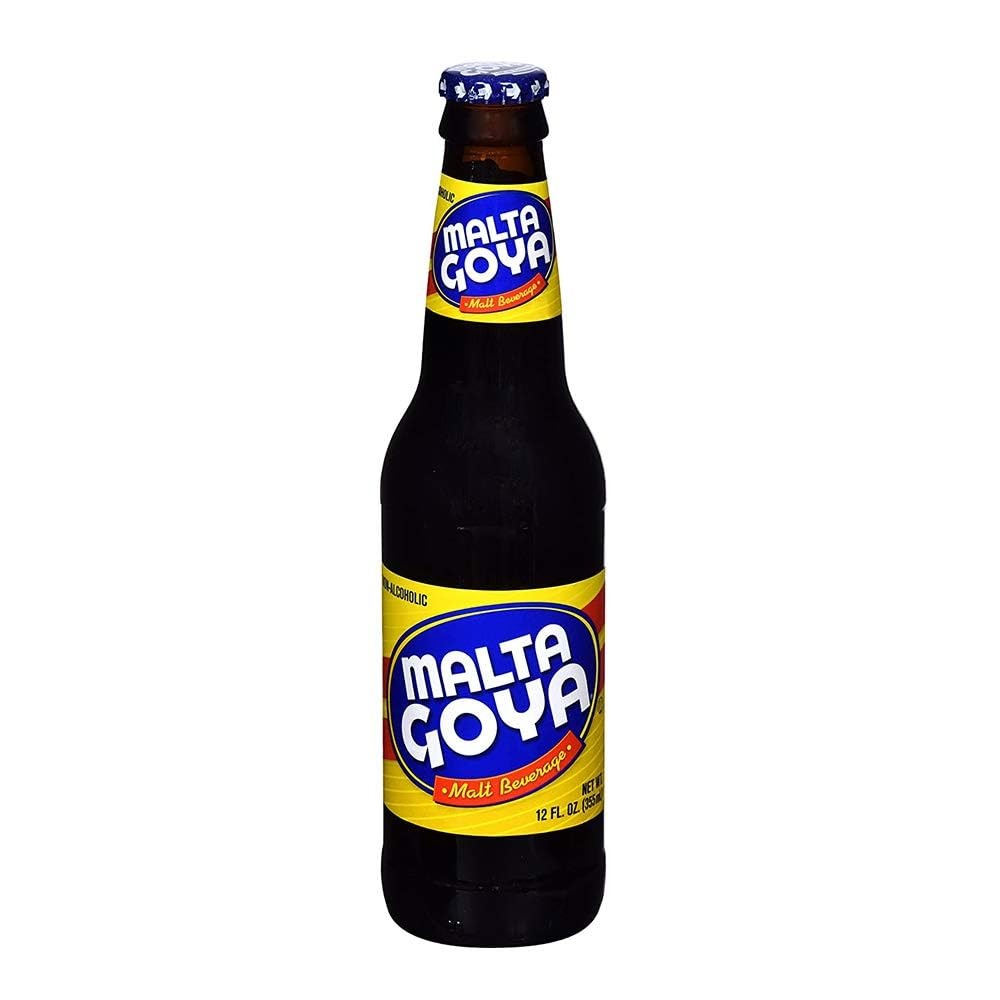
Item Name: Goya Malta Malt Beverage, 12 oz
Bullet Point: This product is good for health
Value: 12.0
Unit: Ounce

Price: 4.345